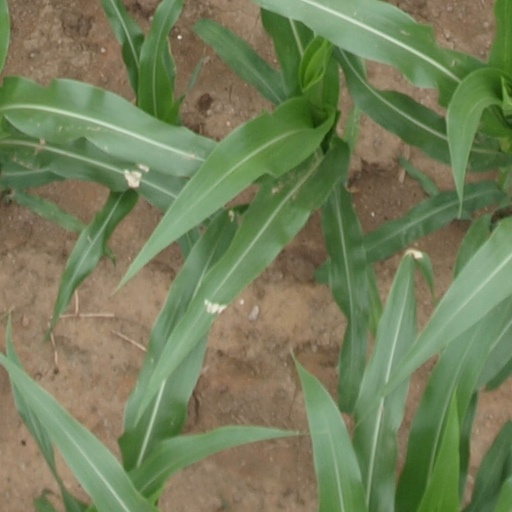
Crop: maize; corn